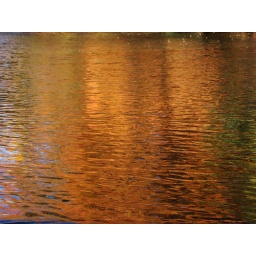
20081012 - reflection of trees in water 2